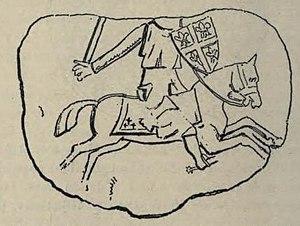
Richard ou Riccardo Orsini, Comte palatin de Céphalonie et Zante jusqu'en 1304.